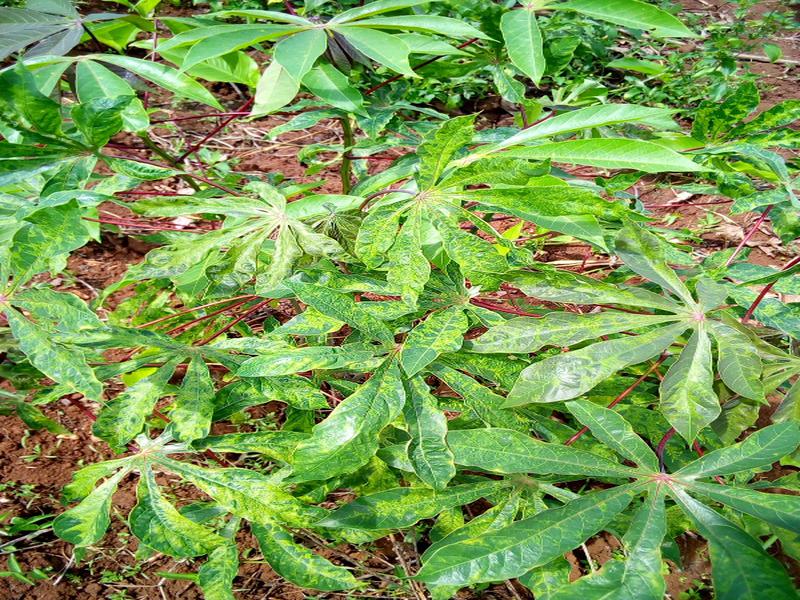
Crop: cassava
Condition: mosaic_disease